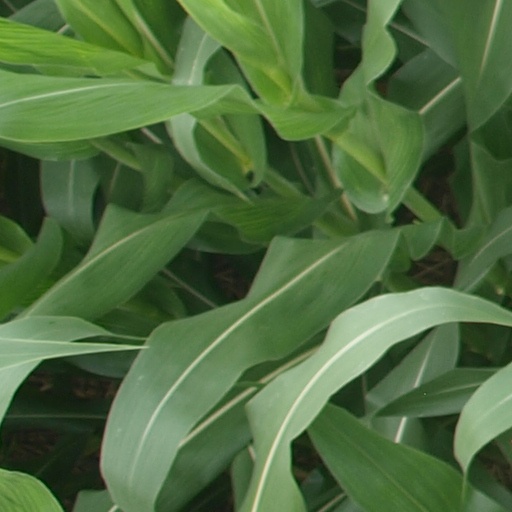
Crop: maize; corn